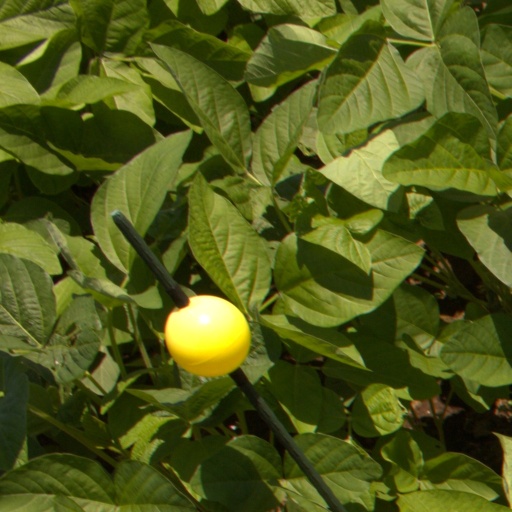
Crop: soybean